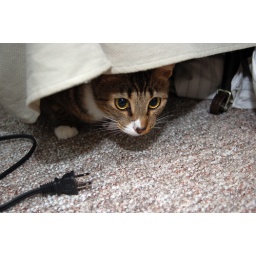
This is my cat underneath my bed